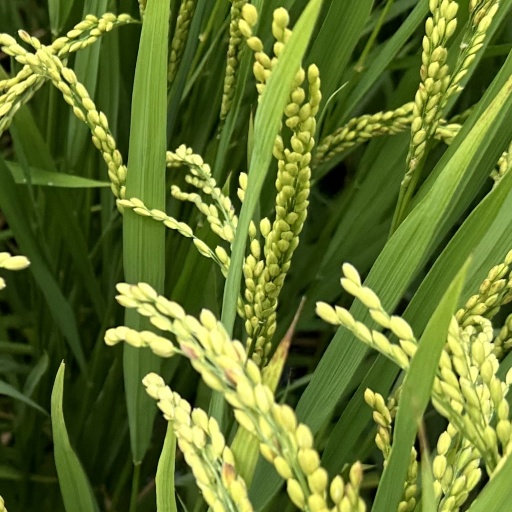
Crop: rice